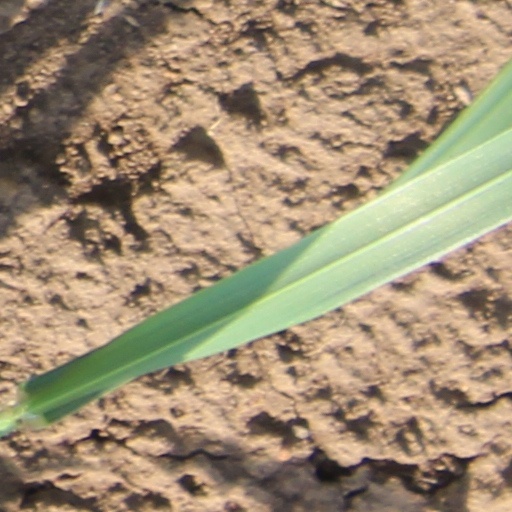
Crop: wheat